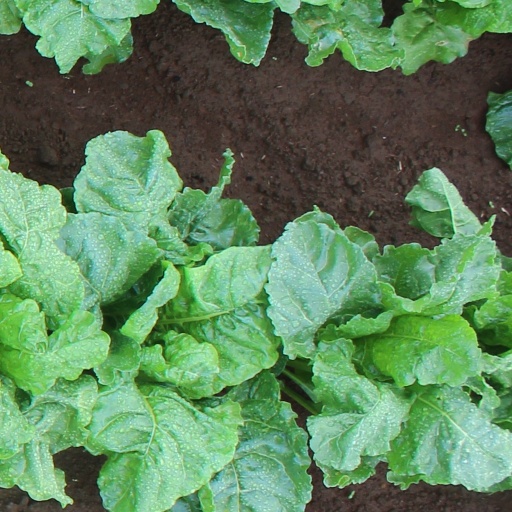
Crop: sugar beet